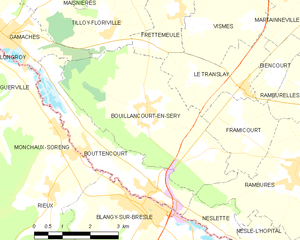
Carte des communes françaises Bouillancourt-en-Séry